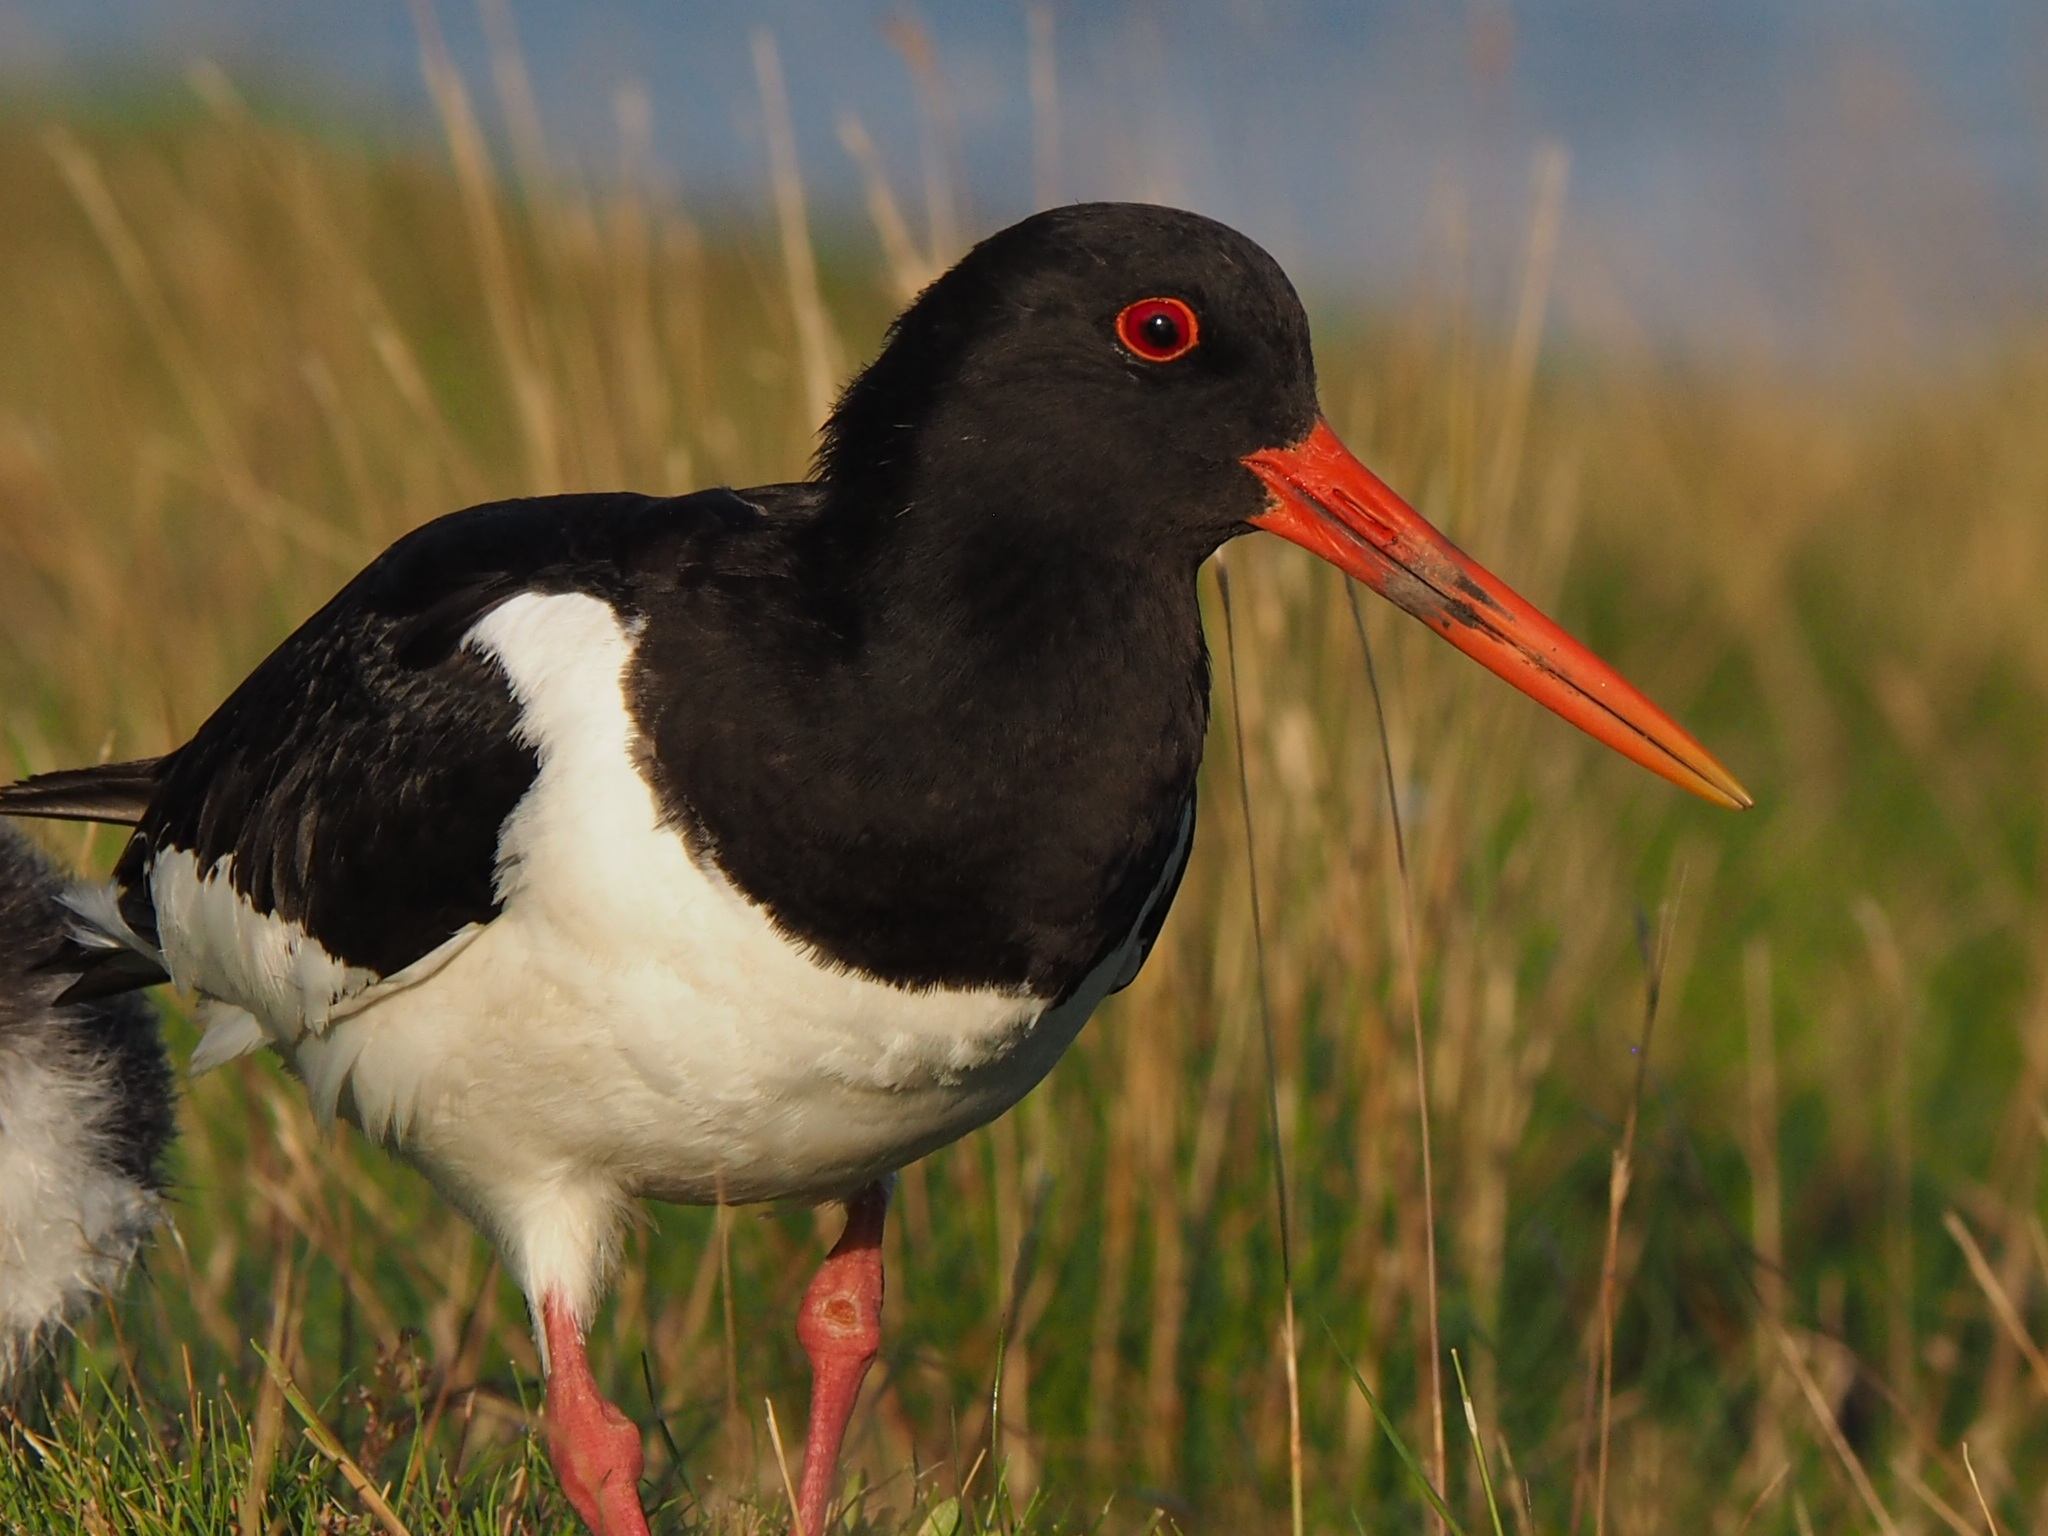
nature, bird, wildlife, beak, fauna, stork, birds, animals, vertebrate, oystercatcher, ibis, wader, shorebird, charadriiformes, ciconiiformes